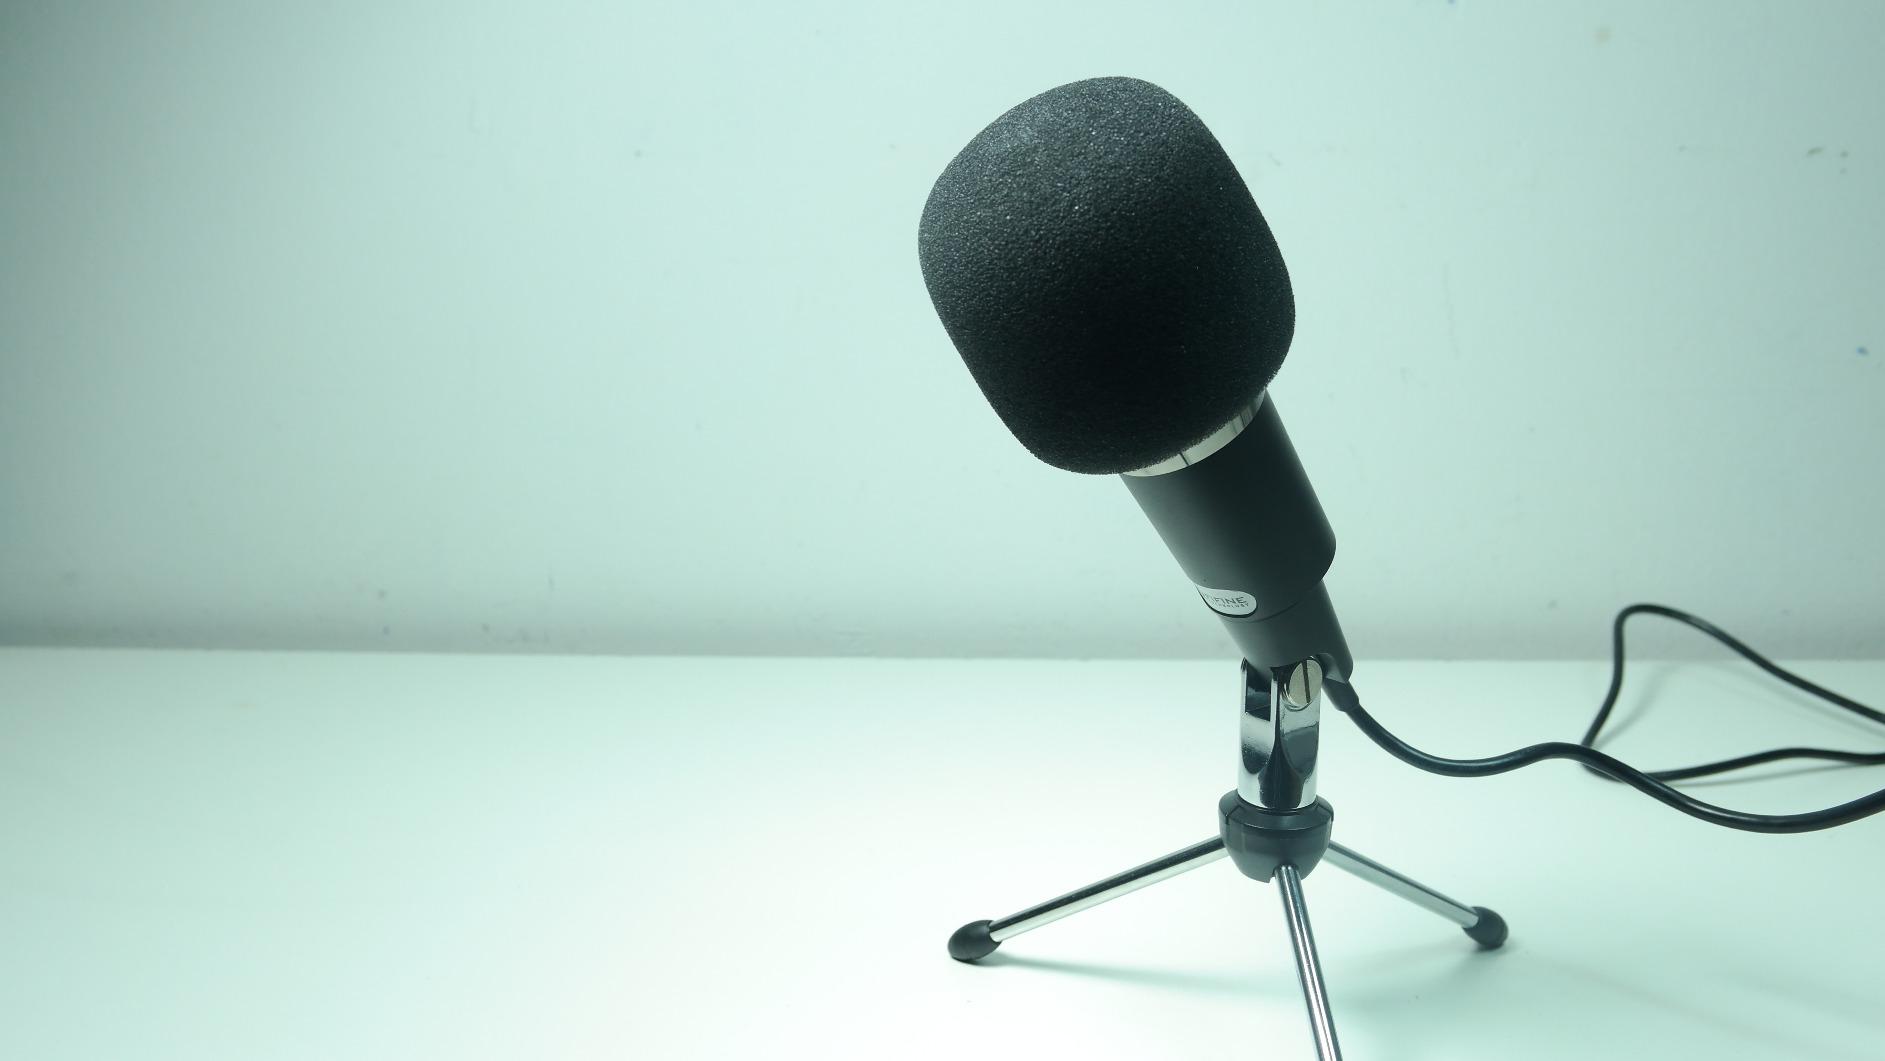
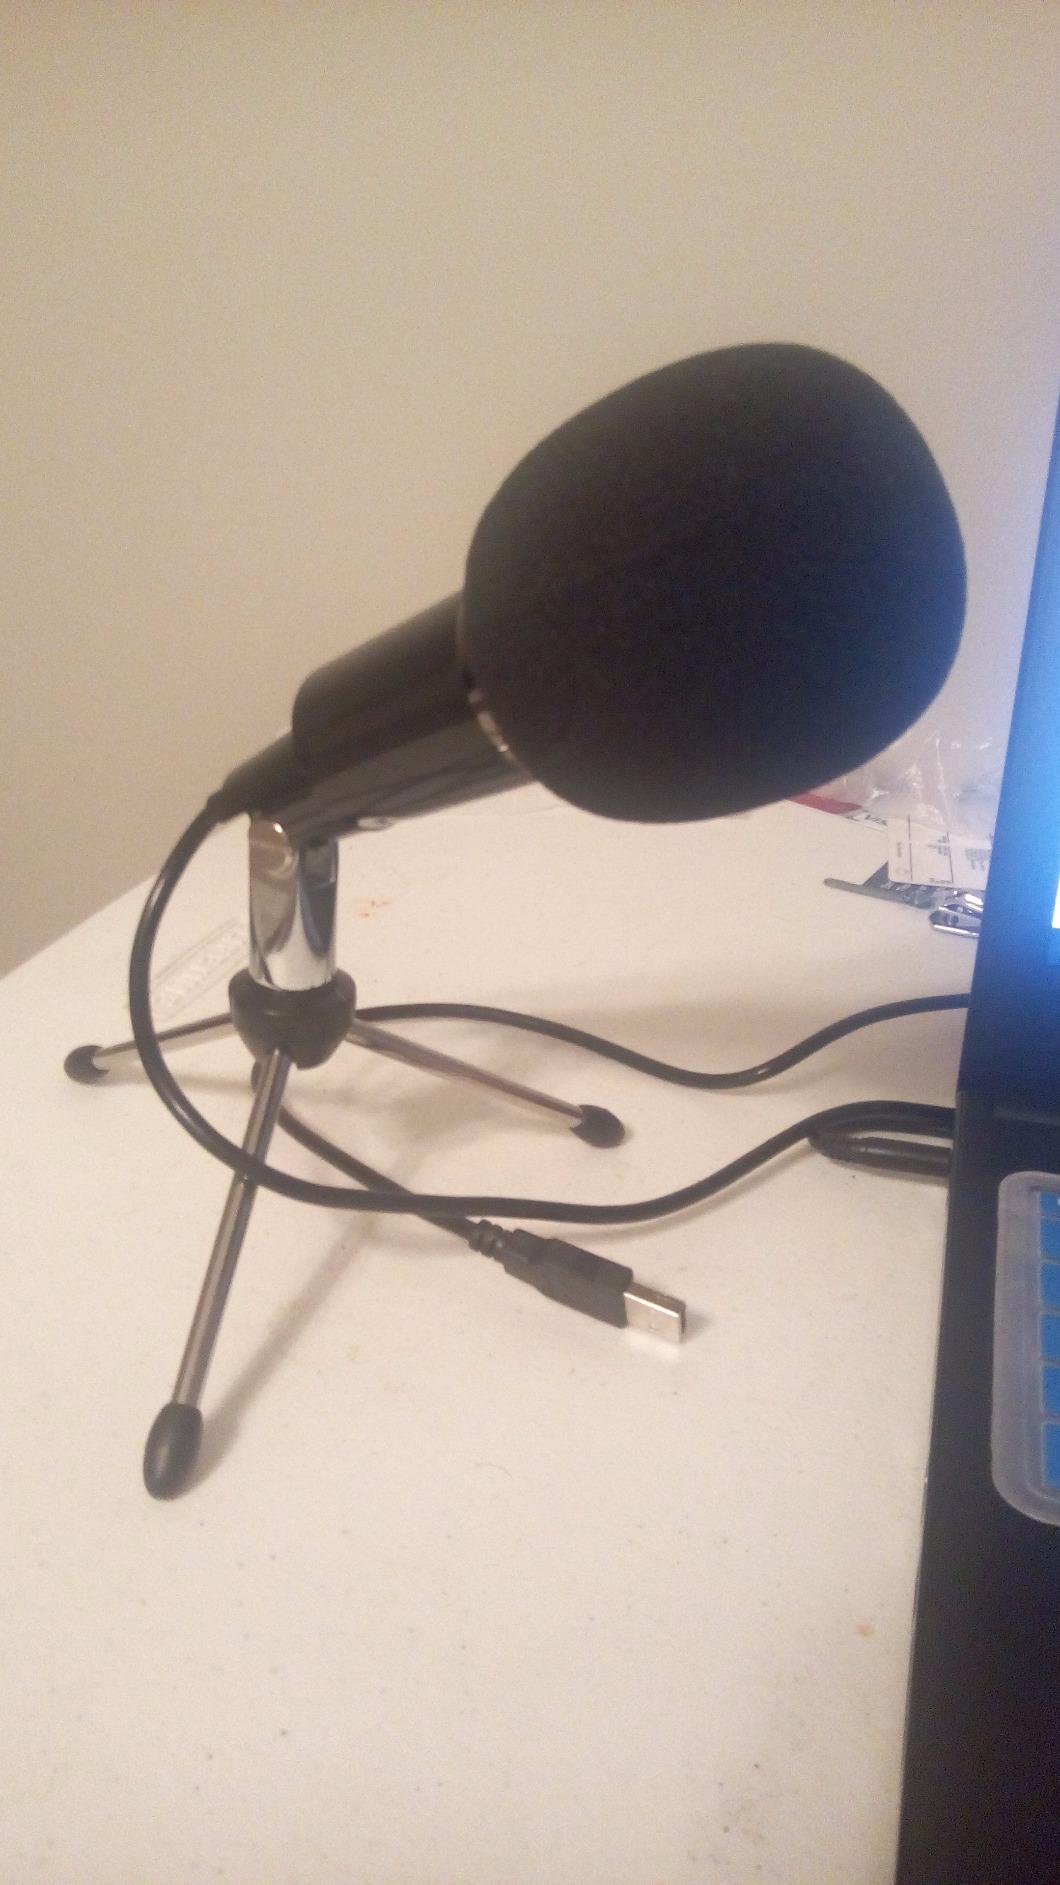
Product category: microphone
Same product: yes